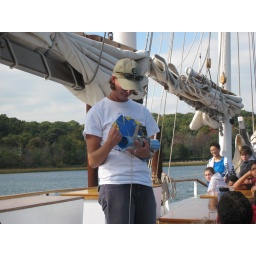
Marissa sets the Nansen bottle to collect water from below the surface.